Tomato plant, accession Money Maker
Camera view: tilt-top (135 deg); turntable rotation: 210 degrees
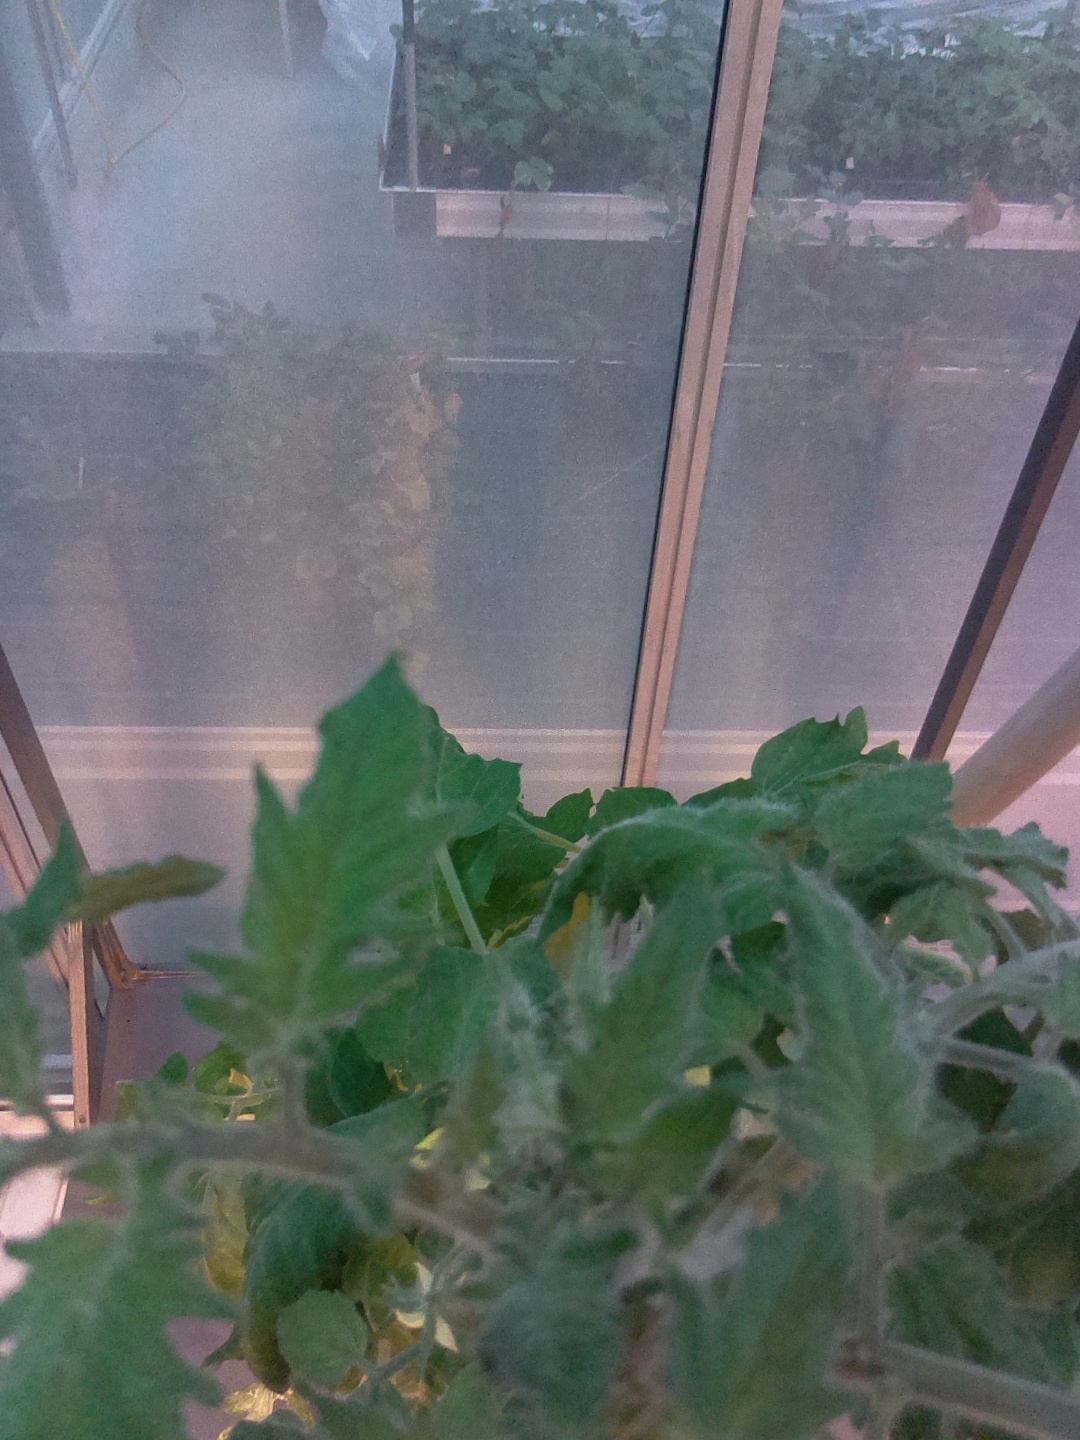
BBCH growth stage 65: Full flowering, 50%-60% of flowers open, first petals falling